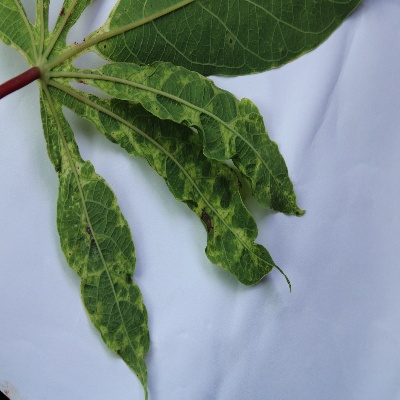
Crop: Cassava
Condition: mosaic